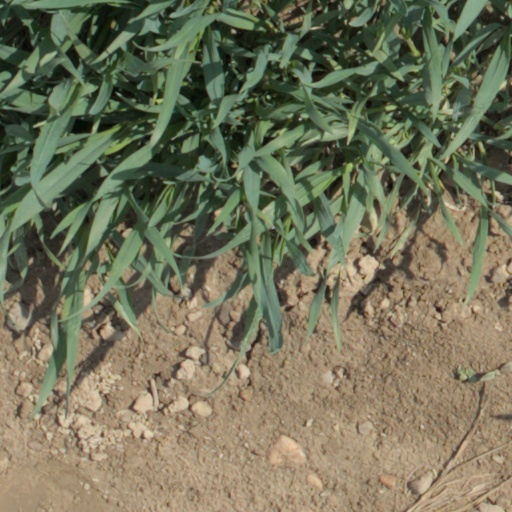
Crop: wheat